Answer in natural language. How many Chairs are visible in the scene? Choose between the following options: 2, 0, 3, 3 or 4
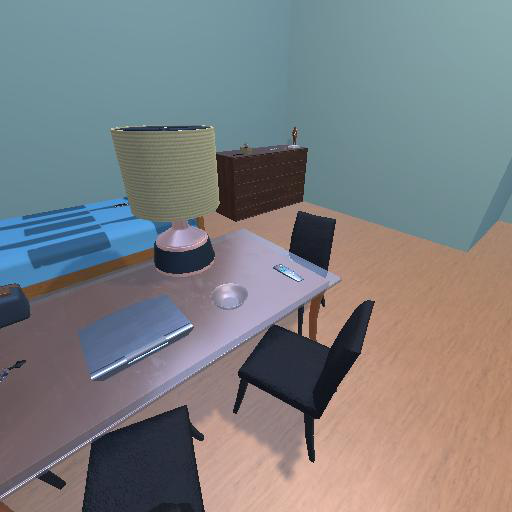
<answer>3</answer>